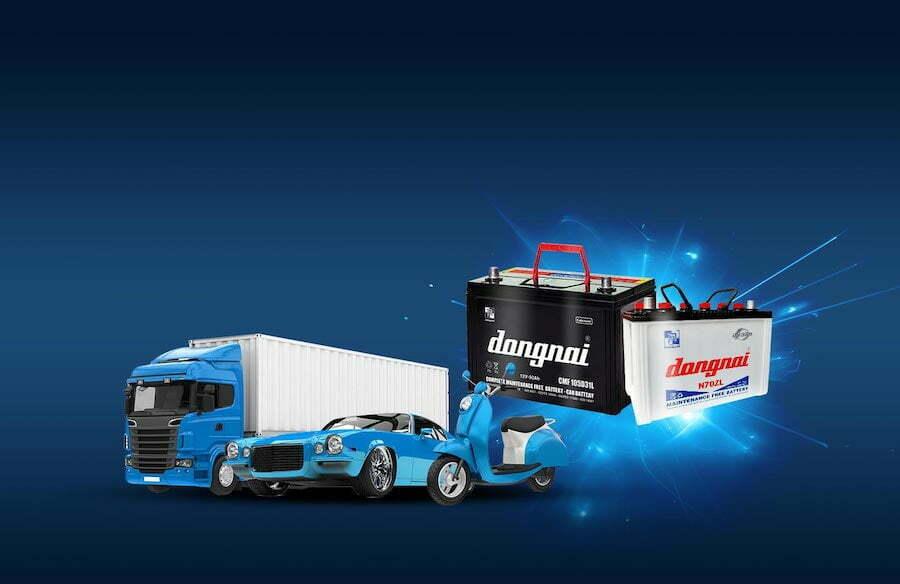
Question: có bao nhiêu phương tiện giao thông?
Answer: có ba phương tiện giao thông